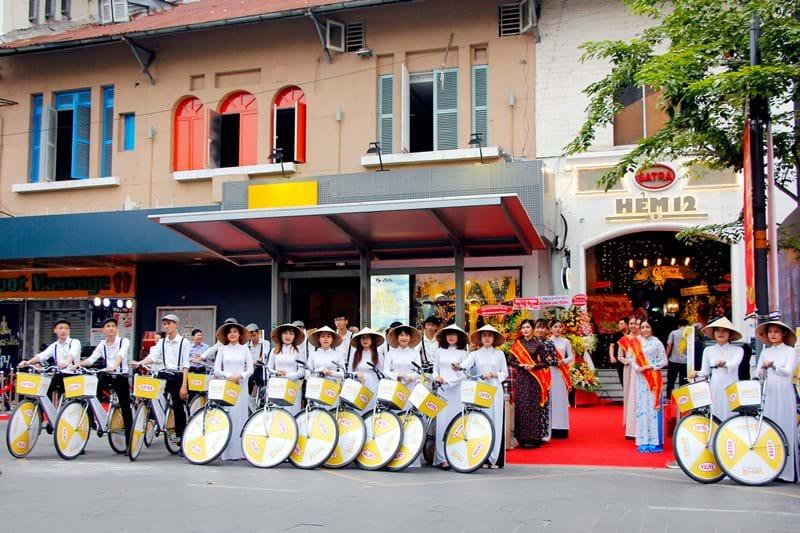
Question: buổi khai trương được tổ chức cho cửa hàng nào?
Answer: hẻm 12